Khwarazm

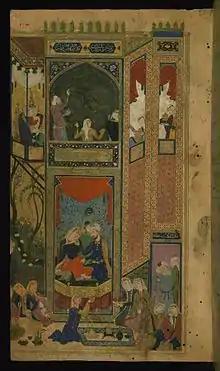
Emir Timur and his maiden from Khwarezm.

The Islamization of Khwarazm was reflected in the creation of literary, scientific and religious works and in the translation of Arabic works into the Turkic language. In the Suleymaniye Library in Istanbul, the Koran is kept with an interlinear translation into Turkic, written in Khwarazm and dated (January – February 1363).